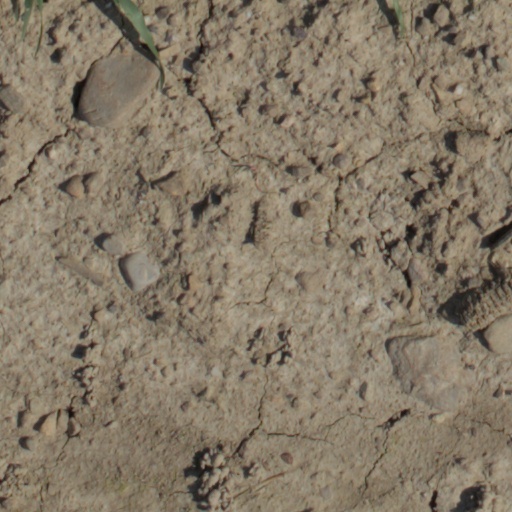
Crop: wheat